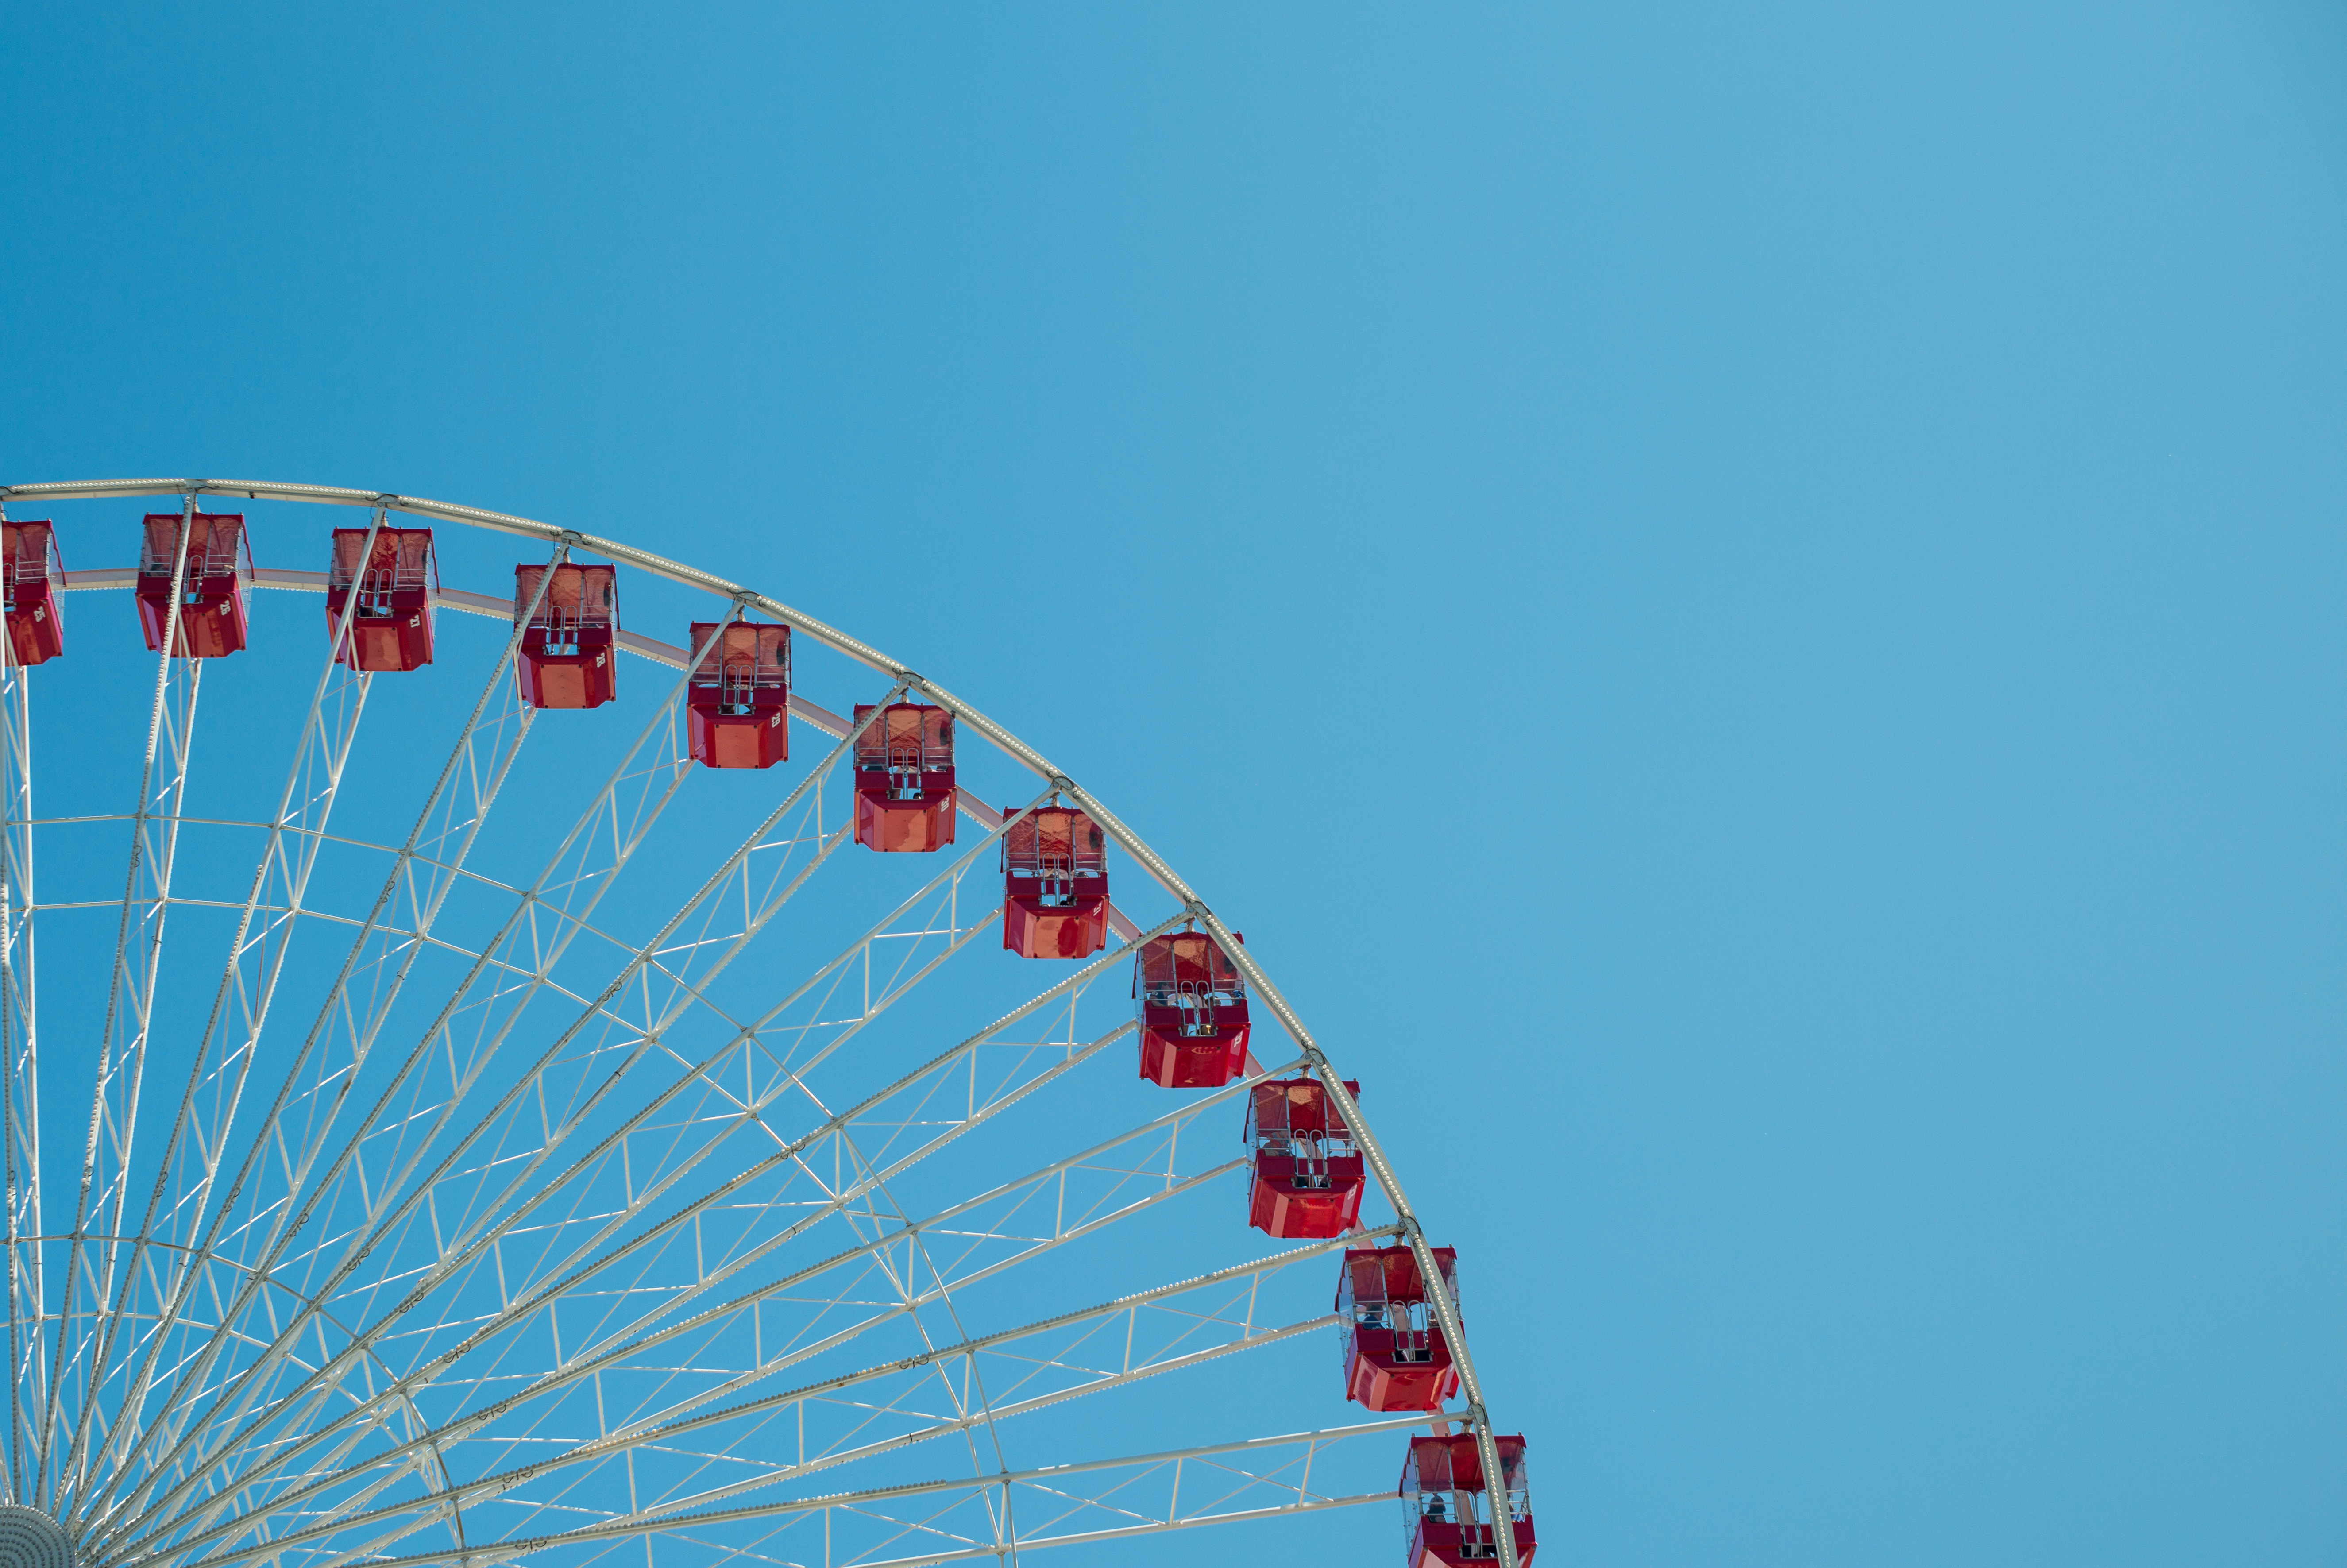
sky, white, wheel, pier, summer, travel, recreation, clear, red, ferris wheel, amusement park, park, usa, chicago, blue, roller coaster, m, illinois, minimalism, cabins, 50, day, tourist attraction, ferris, navy, leica, 240, summilux, amusement ride, outdoor recreation, atmosphere of earth